Auto Assembly

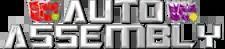
Official Auto Assembly logo

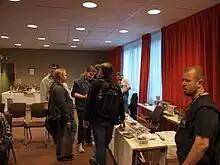
Attendees at Auto Assembly Europe 2011.

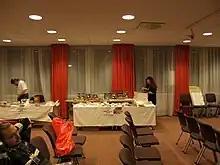
Dealer tables at Auto Assembly Europe 2011.

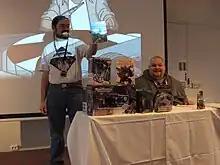
Simon Plumbe and Peter Casselö, some of the organisers of Auto Assembly Europe 2011.

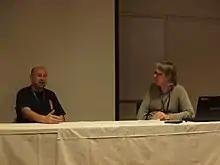
Simon Furman, the guest of honour of Auto Assembly 2011, being interviewed by Lars Eriksson, one of the organisers.

Auto Assembly was a Transformers convention held in Birmingham, UK and run by the science fiction fan organisation Infinite Frontiers. Auto Assembly was first in development from 1994 under the names BotCon UK and Ia-Con. It was officially founded in 2000 as "The Auto-Assembly" by Sven Harvey.